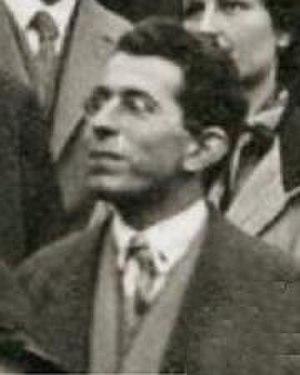
Fritz Wolfgang London était un physicien théoricien allemand et américain connu pour son application de la mécanique quantique aux problèmes chimiques. Les forces de London ont été ainsi baptisées en son honneur car il fut le premier à fournir leur formulation mathématique.